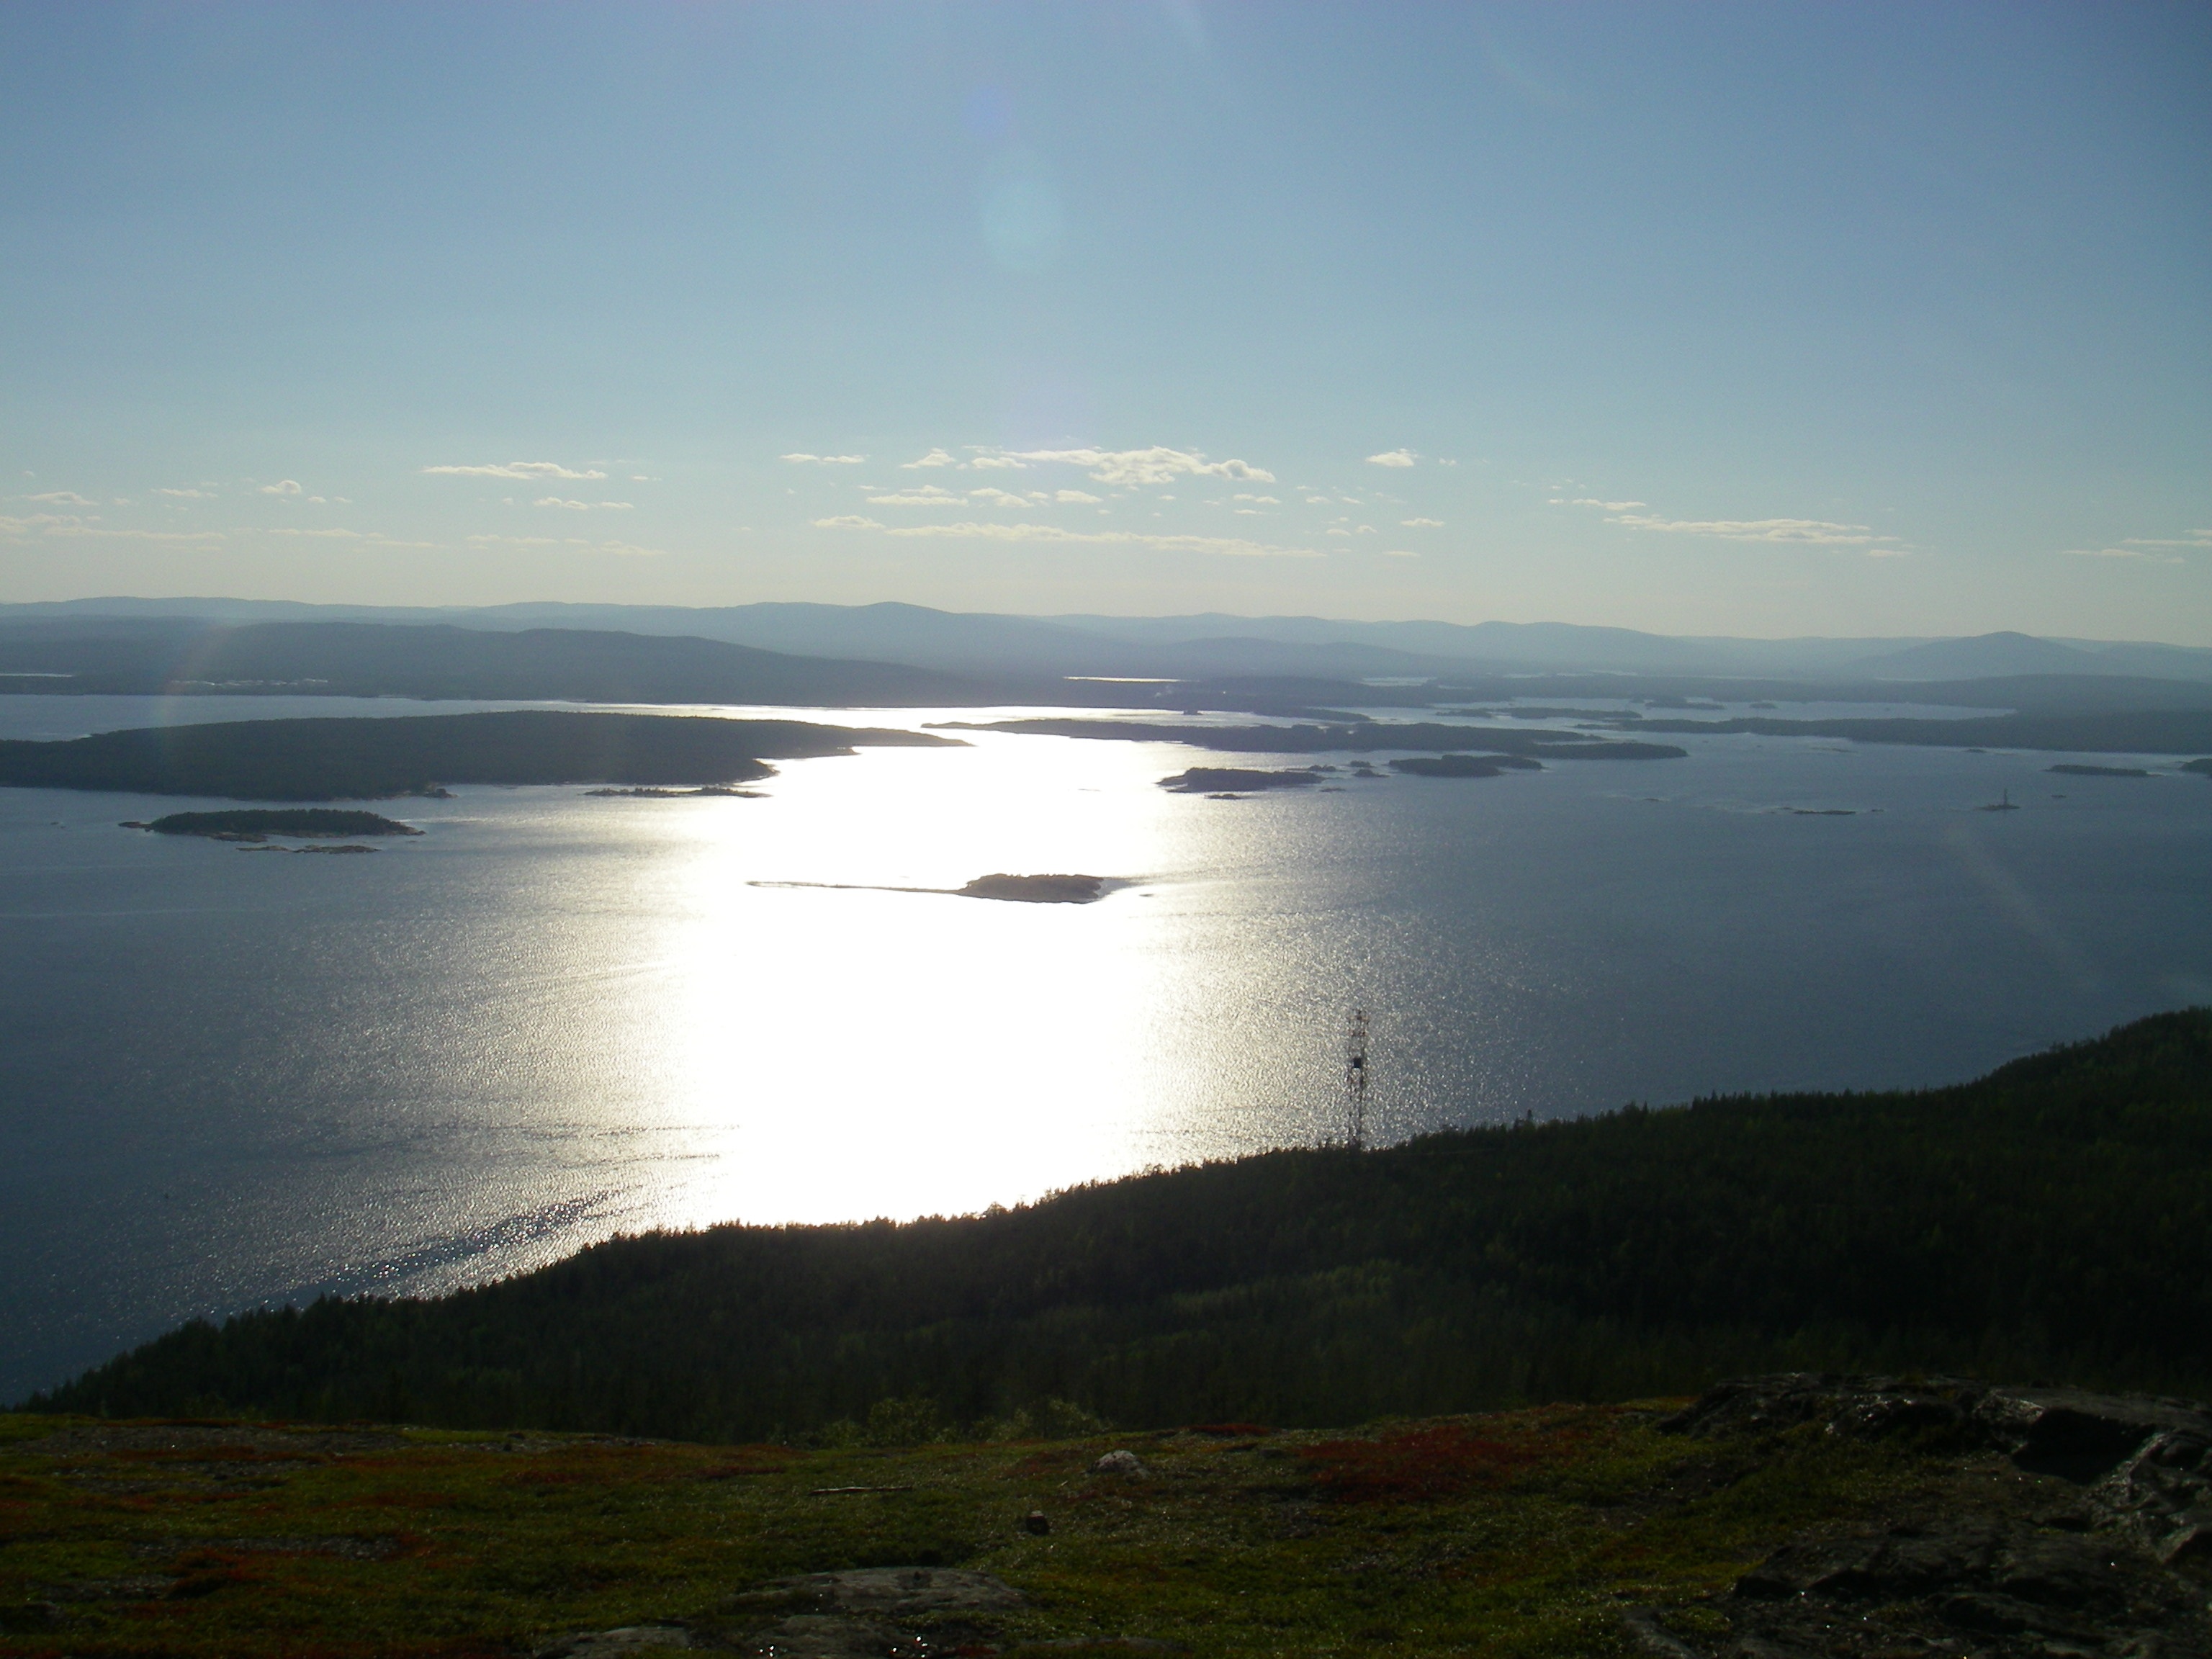
landscape, sea, coast, water, forest, ocean, horizon, mountain, cloud, sky, sunrise, morning, hill, lake, dawn, dusk, reflection, bay, reservoir, highland, body of water, north, fields, fell, loch, white sea, polar day, atmospheric phenomenon